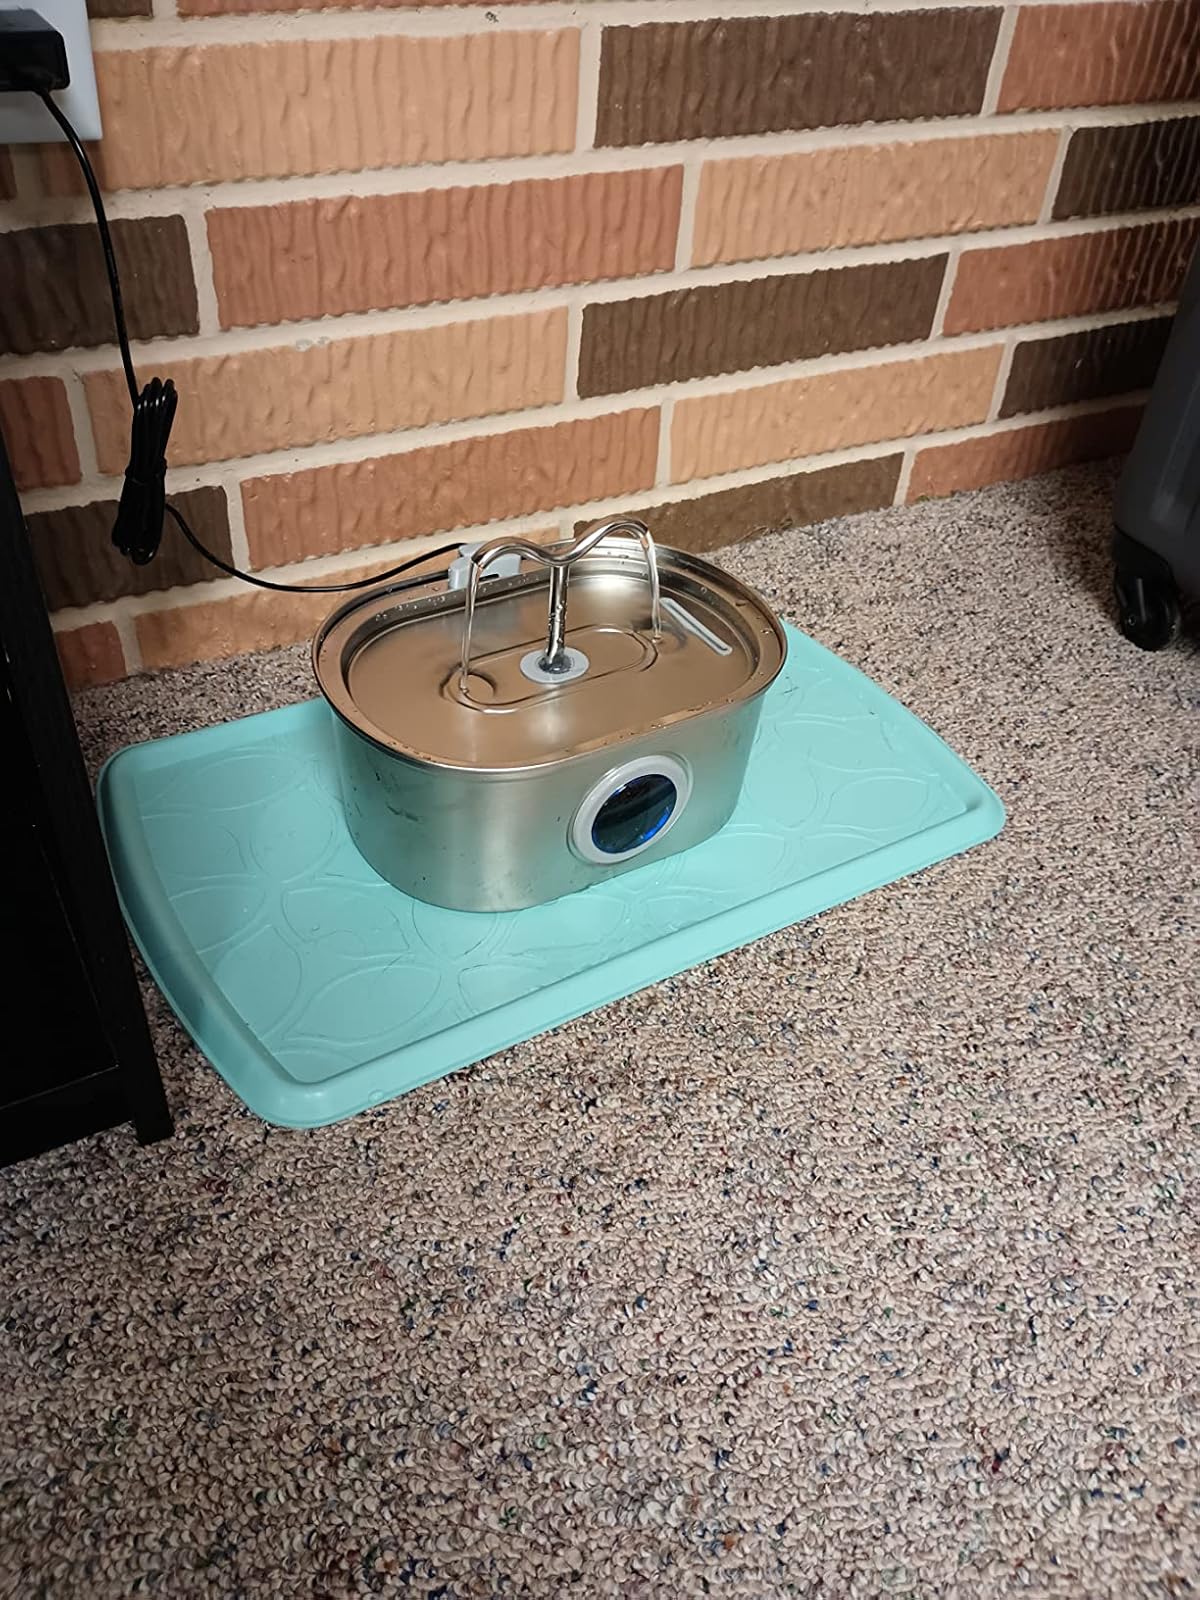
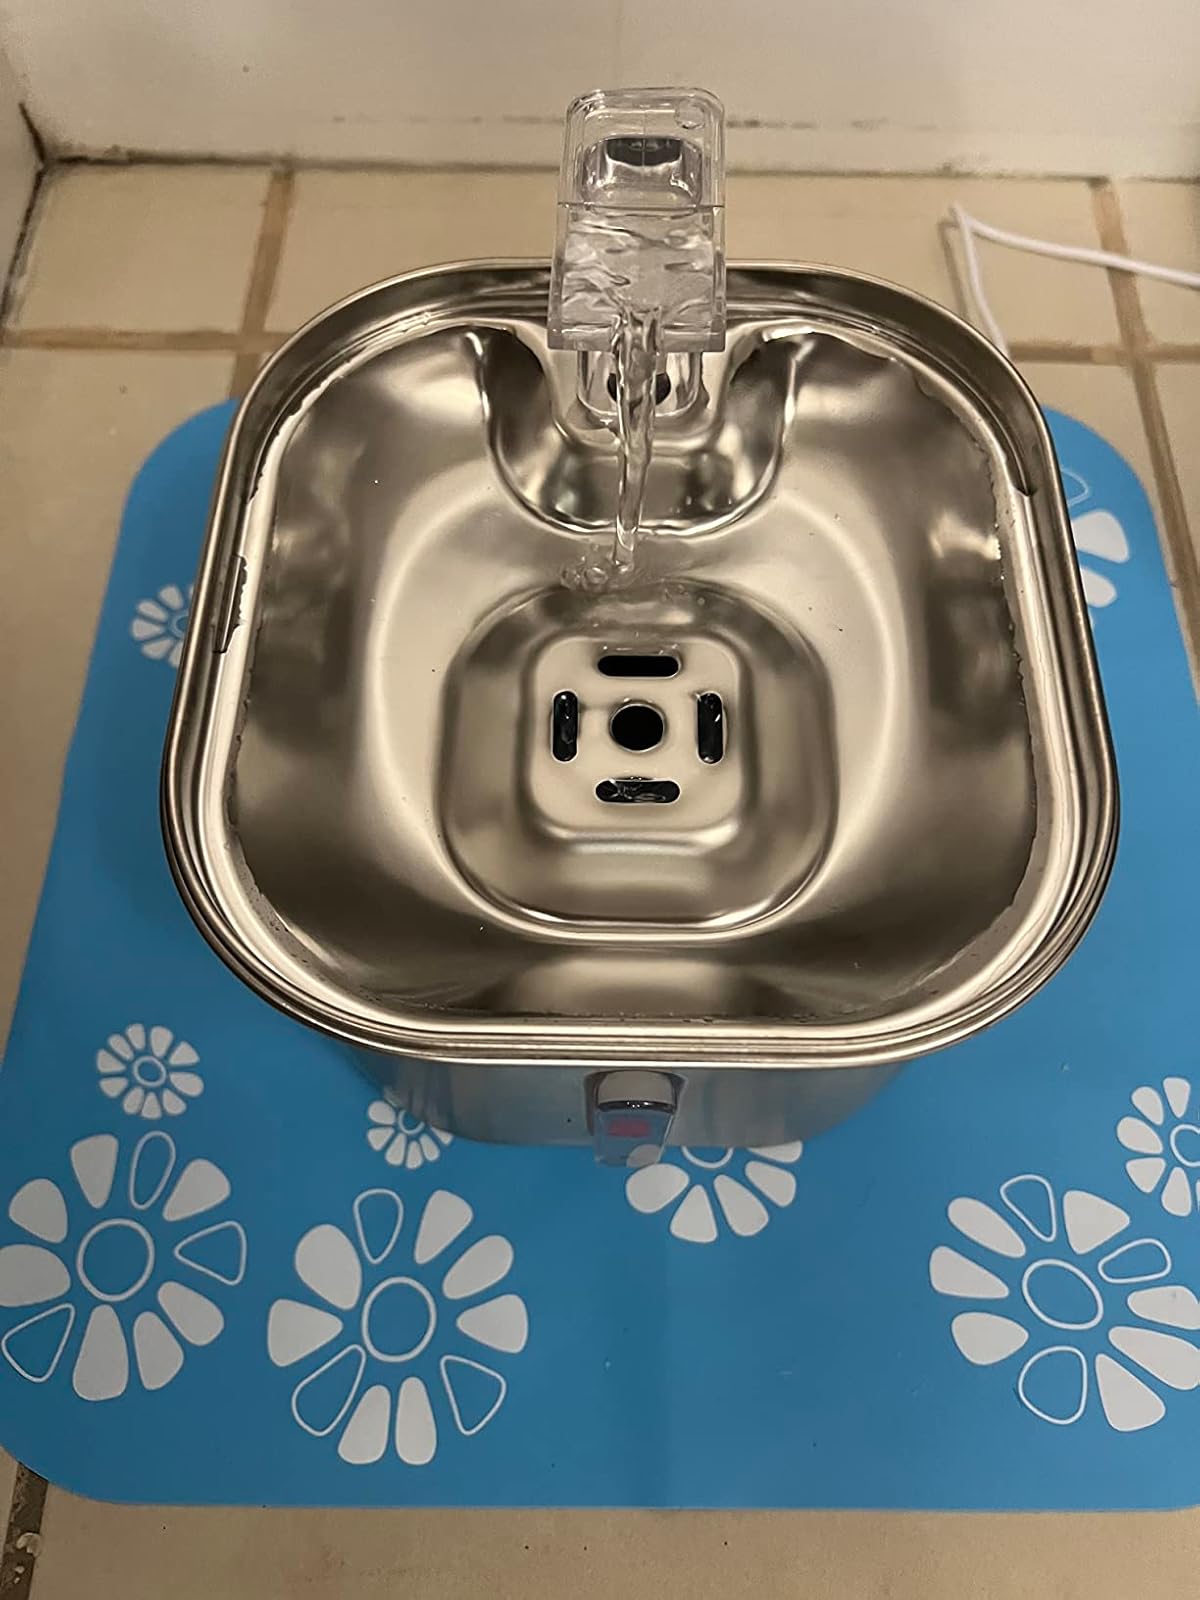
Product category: items_bowl
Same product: no